Kansas City Monarchs

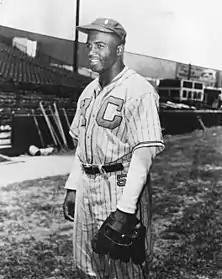
Jackie Robinson

At the start of this run the Monarchs acquired their most famous player, Hall of Fame pitcher Satchel Paige, who had since his rookie season in 1927 built a reputation as the best hurler in black baseball for the Birmingham Black Barons, Pittsburgh Crawfords, and several other teams. Suffering from an arm injury and generally thought to be done, Paige joined the Monarchs' B team in 1939; by 1940 he had recovered and been called up to the Monarchs' main squad, where he became their top drawing card. Paige was the subject of a lot of stories, both true and folklore, and became a legend to people who don't even follow baseball. For example, he was known to have known the outfielders to sit on the ground behind him while he struck out the hitter and there was someone on base that could possibly tie the game up. Paige also warmed up before pitching in a game by throwing across a gum wrapper as home plate. Paige led another superb Monarchs' staff that included fellow Hall of Famer Hilton Smith, the veteran Chet Brewer, Booker McDaniels, Jim LaMarque, and several others. They won one last NAL pennant in 1946, but lost a seven-game World Series to the Newark Eagles; in this series, they lost four games and won three.